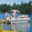
Label: ship